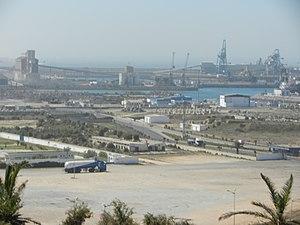
site portuaire et industriel
Jorf Lasfar est un port marocain en eau profonde à vocation minéralière, énergétique et diverse. Il est le premier et le plus grand port minéralier de l'Afrique. Il se trouve à proximité du cap Blanc, au sud, à 17 km environ de la ville d'El Jadida, et s'ouvre sur l'océan Atlantique dans une position stratégique.